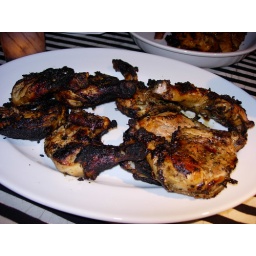
chicken in lemon marinade